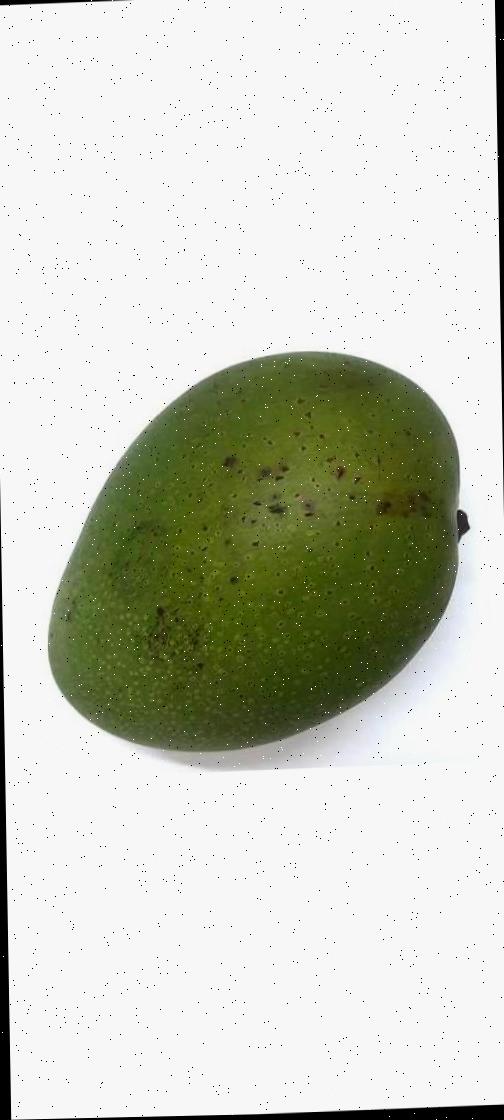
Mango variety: Ashshina Zhinuk